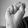
ASL letter: S